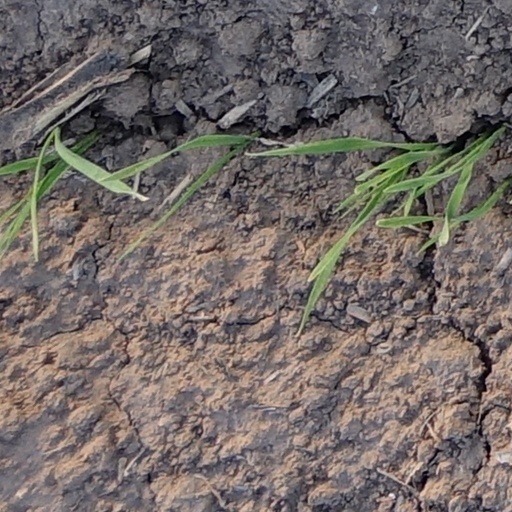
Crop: wheat